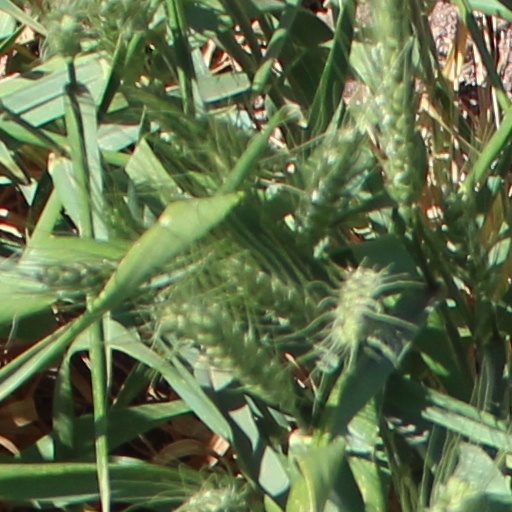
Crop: wheat